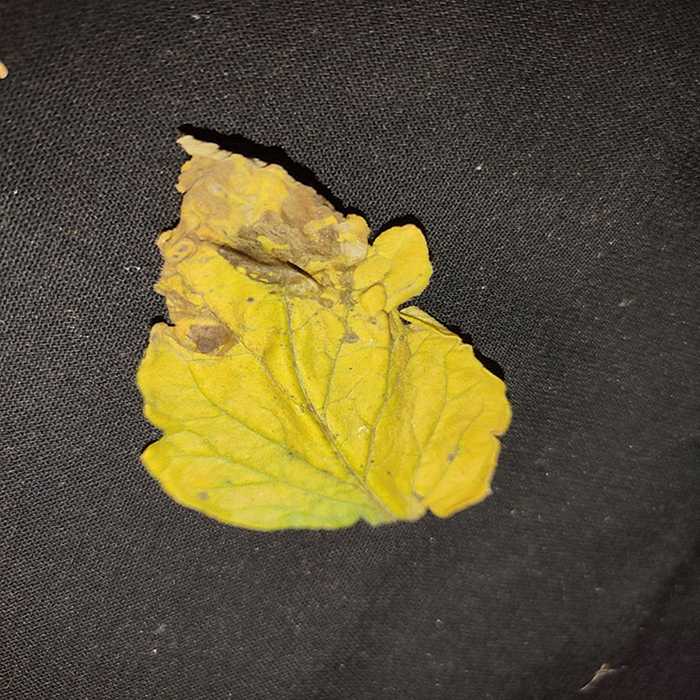
Plant: Tomato
Label: Tomato Bacterial spot